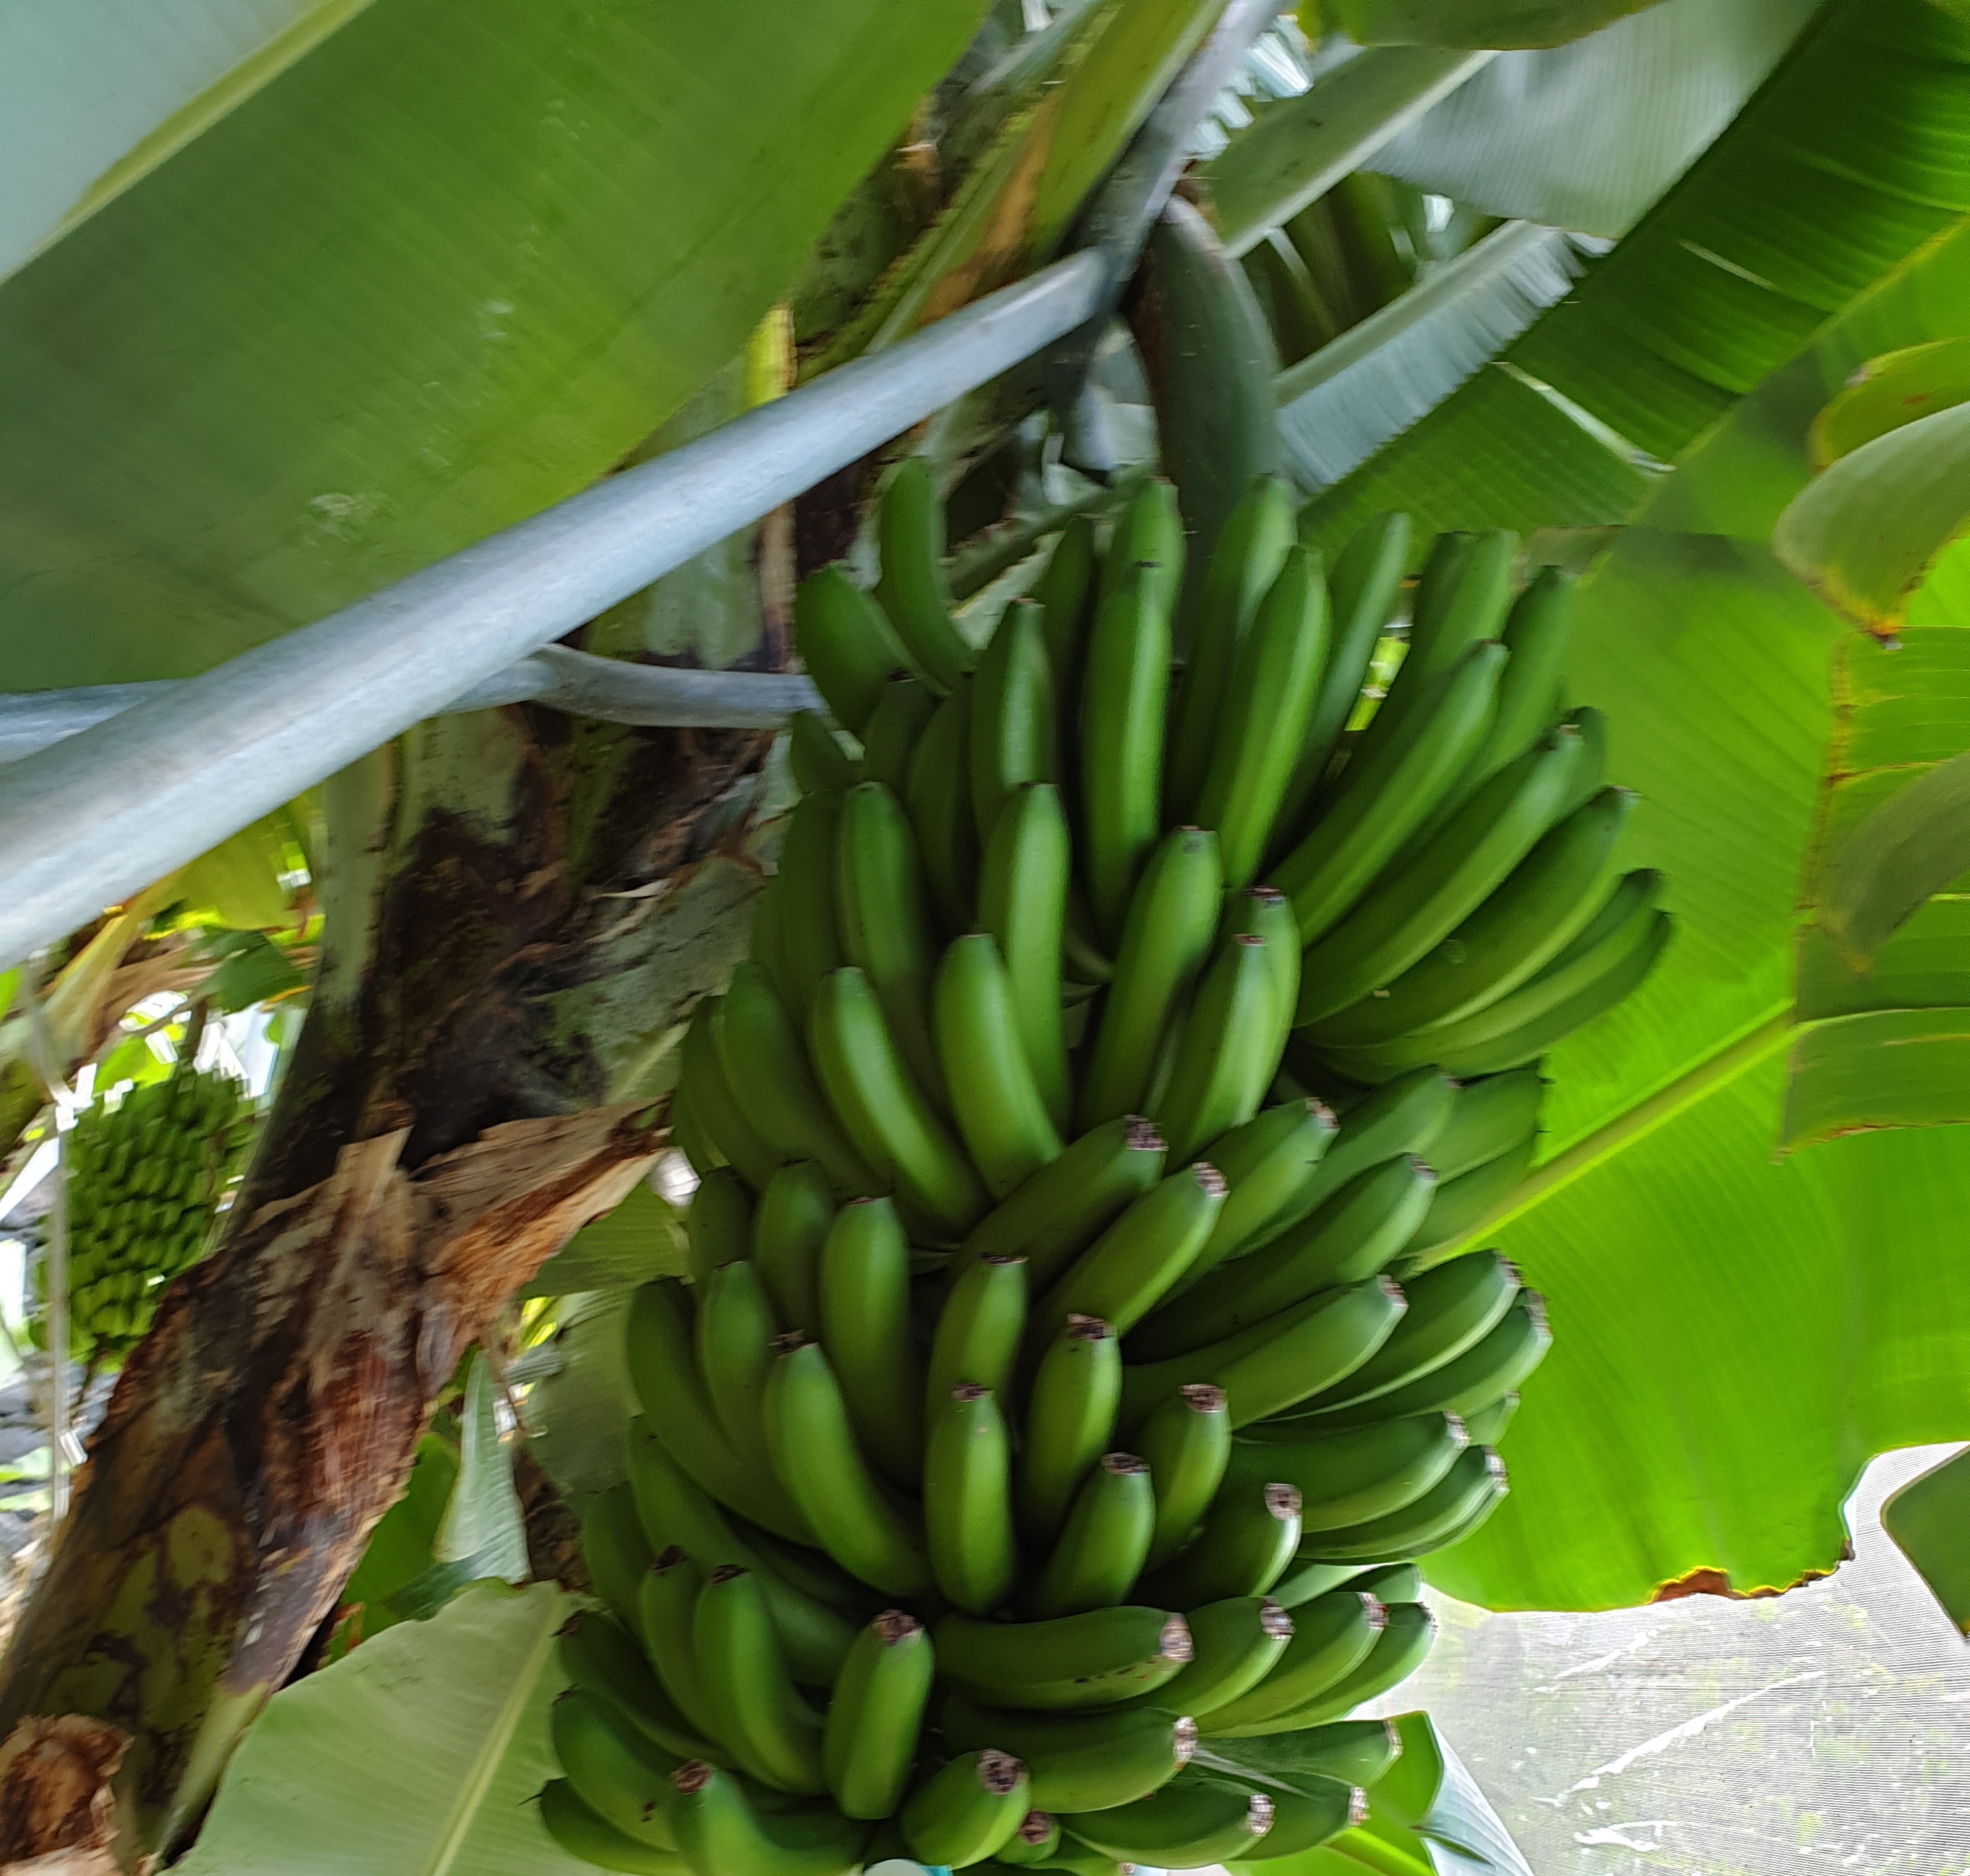
Label: Cut